Antananarivo

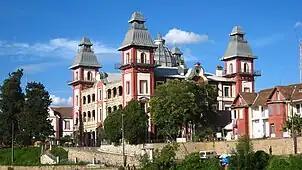
Andafiavaratra Palace was the home of Prime Minister Rainilaiarivony.

Until the mid-19th century, the city remained largely concentrated around the Rova of Antananarivo on the highest peak, an area today referred to as "la haute ville" or "la haute" ("upper town"). As the population grew, the city expanded to the west; by the late 19th century it extended to the northern hilltop neighborhood of Andohalo, an area of low prestige until British missionaries made it their preferred residential district and built one of the city's memorial churches here from 1863 to 1872. From 1864 to 1894, Prime Minister Rainilaiarivony governed Madagascar alongside three successive queens, Rasoherina, Ranavalona II and Ranavalona III, effecting policies that further transformed the city. In 1881, he reinstated mandatory universal education first introduced in 1820 under Radama I, requiring the construction of numerous schools and colleges, including teacher training colleges staffed by missionaries and the nation's first pharmacy, medical college, and modern hospital. Rainilaiarivony built the Andafiavaratra Palace in 1873 as his residence and office at a site near the royal palace.